Hann. Münden

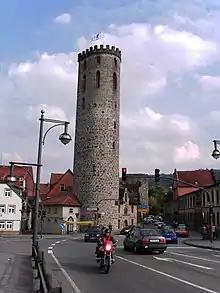
Wall Tower "Fährenpfortenturm", a shot tower from 1848-1975, now housing an industry museum

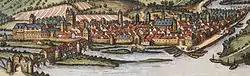
Hann. Münden in the 16th century

The place is first mentioned in the deeds of donation of "Gimundi" to the abbey of Fulda, in 802. The town's name means "confluence" in old German; the prefix "Hannoversch", or "Hanoverian", was added in the 19th century to help distinguish the town from its similarly-named Prussian neighbour, Minden.